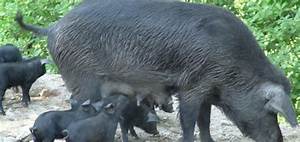
Label: sheep